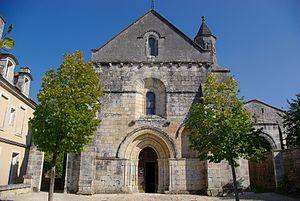
Façade de l'église Saint-Aignan, de Torsac, Charente.
Cet article recense les monuments historiques de la Charente, en France.
Torsac est une commune du Sud-Ouest de la France, située dans le département de la Charente.